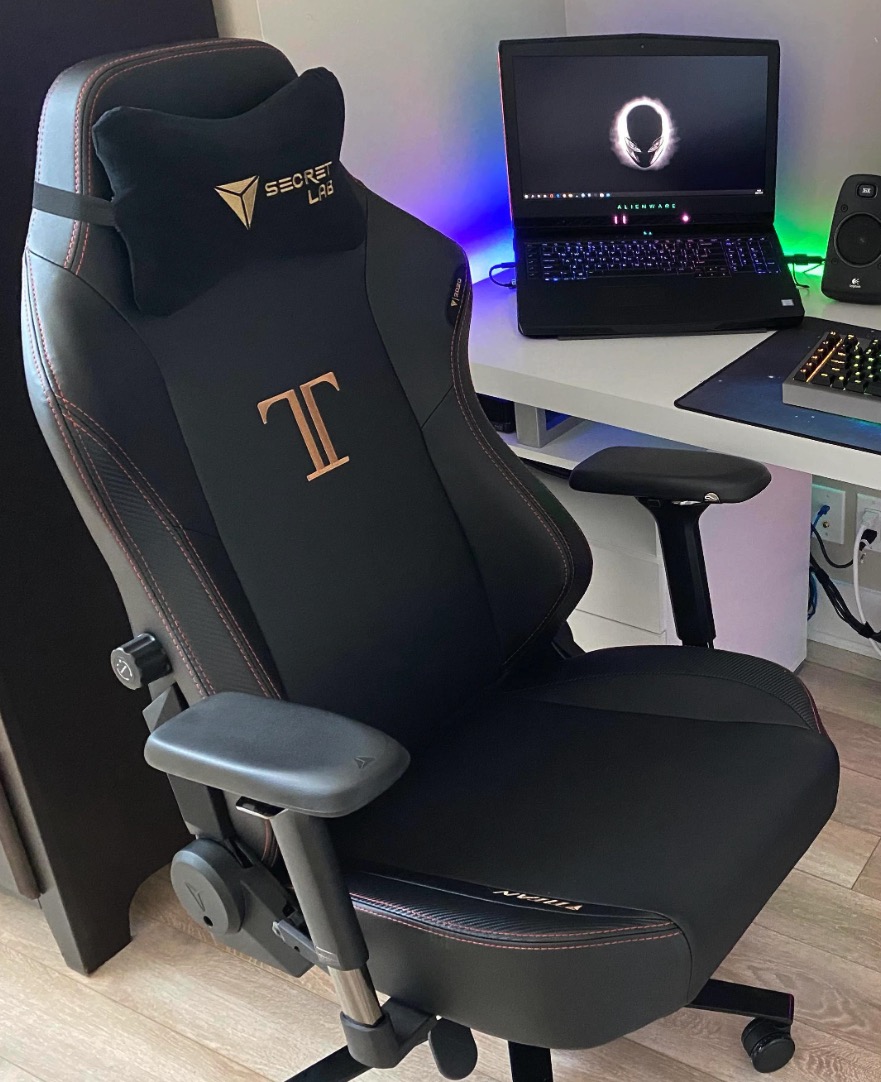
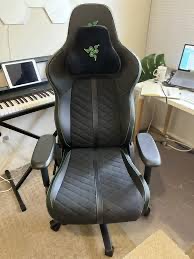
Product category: items_chair
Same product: no